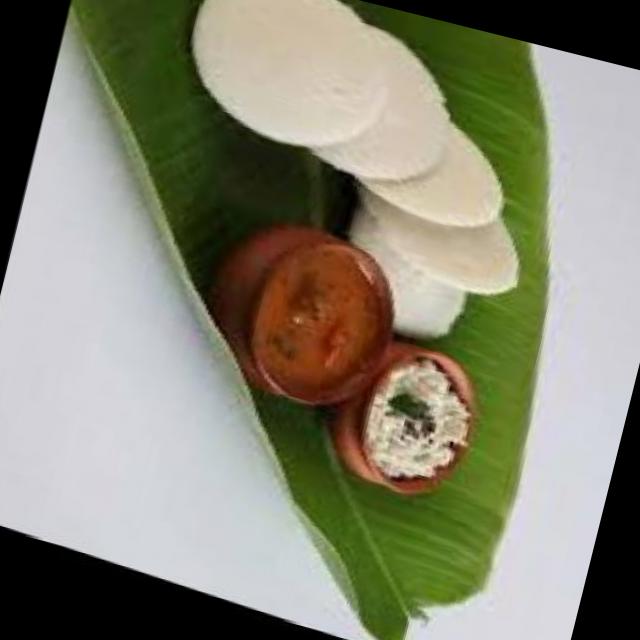
Dish: idli